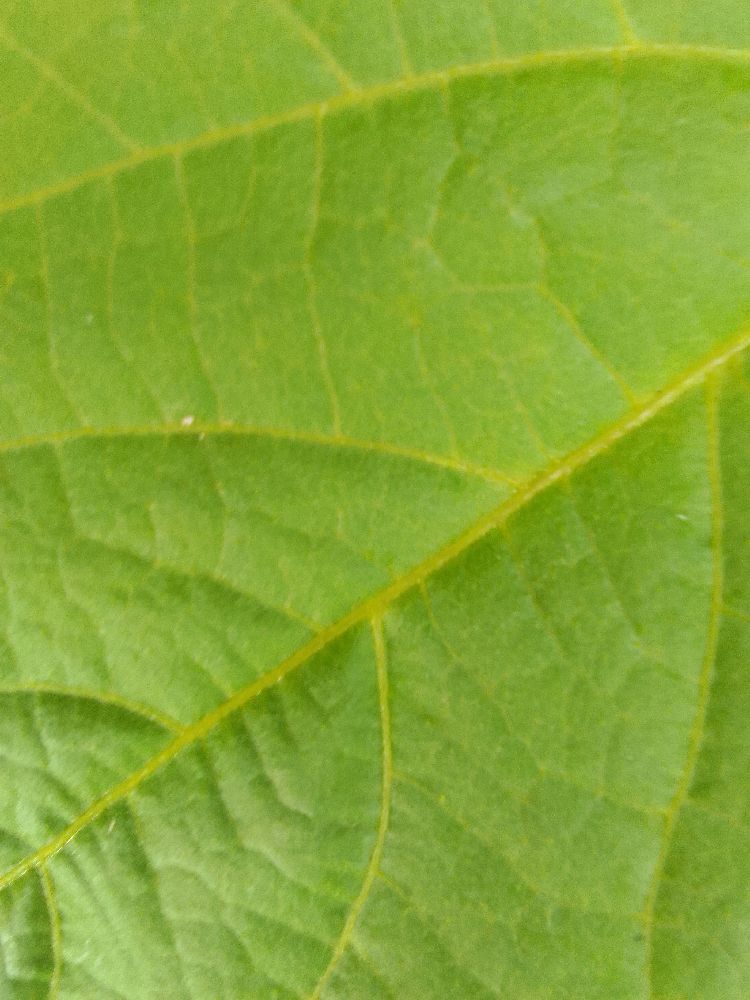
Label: healthy